Alicia Witt

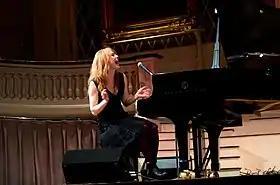
Witt performing in 2012

Witt appeared as the character Elaine Clayton in "Cowgirls 'n Angels" (2012), and in 2013, co-starred in the independent film "Cold Turkey" (opposite Peter Bogdanovich and Cheryl Hines); therein, she additionally performed an original musical piece over the end credits. Her dramatic performance in this film was critically acclaimed, with "New York Magazine"s David Edelstein proclaiming her turn one of the top performances of 2013. She appeared in four Christmas films in 2013: the feature film "Tyler Perry's A Madea Christmas", "A Snow Globe Christmas" for the Lifetime Channel and "A Very Merry Mix-Up" as an antique store owner, Alice Chapman for the Hallmark Channel and in 2014, the Hallmark Channel's "Christmas at Cartwright's". Also in 2014, Witt appeared in a guest-starring role on the DirecTV series, "Kingdom", which aired that October.